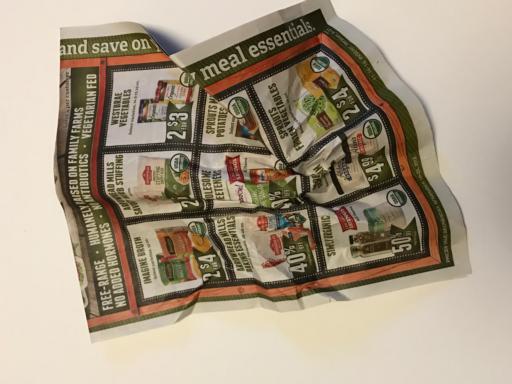
Waste category: paper